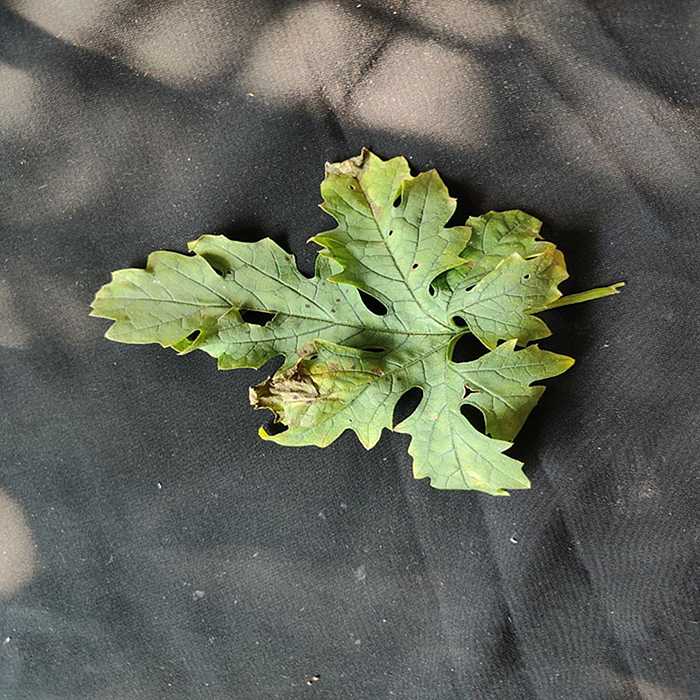
Plant: Bitter Gourd
Label: Downey mildew